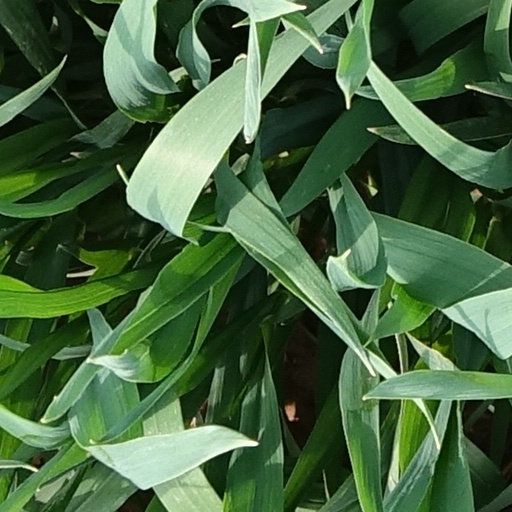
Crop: wheat